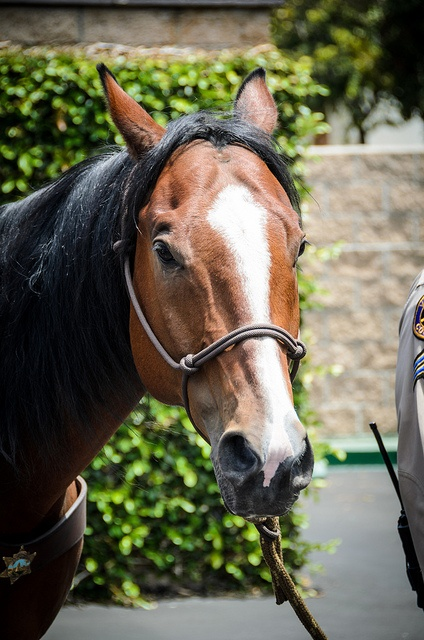
A brown and white horse is next to a bush.
a horse being walked by a man in a uniform
Close up view of horse standing behind a cop
A brown horse standing next to a green hedge.
A brown and white horse in harness next to a bush.